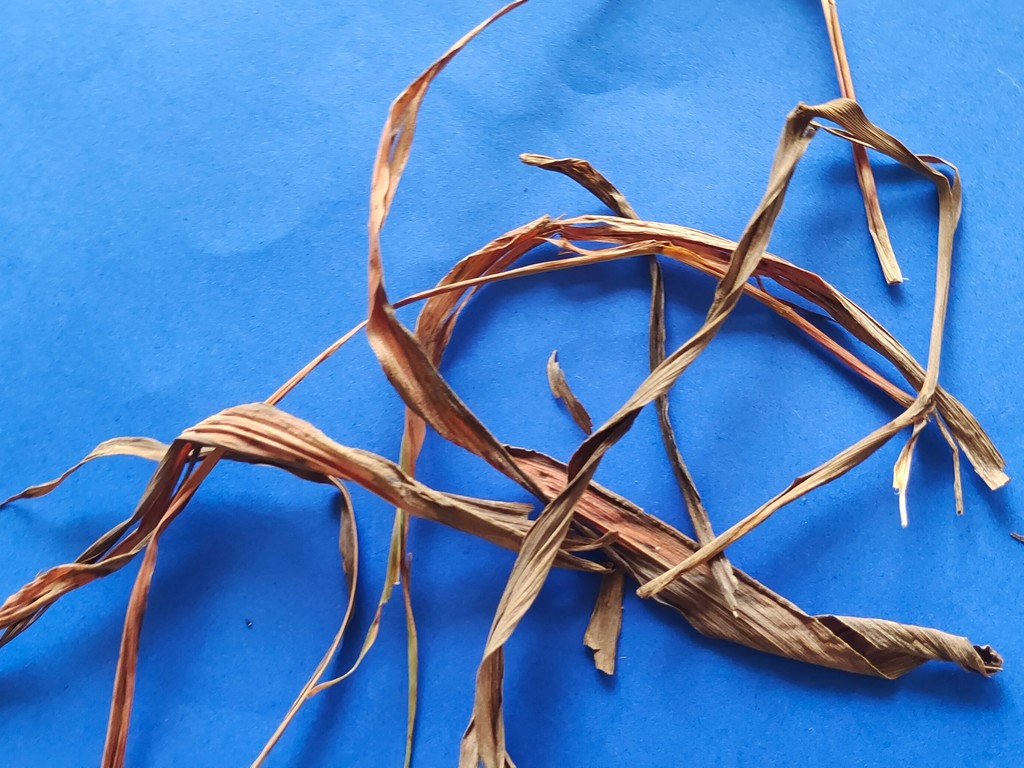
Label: Dried